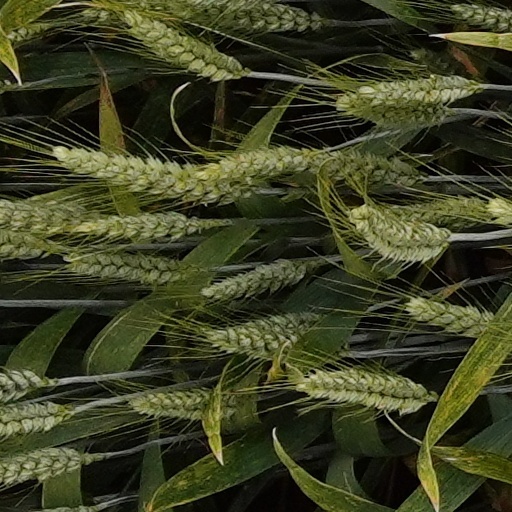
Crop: wheat